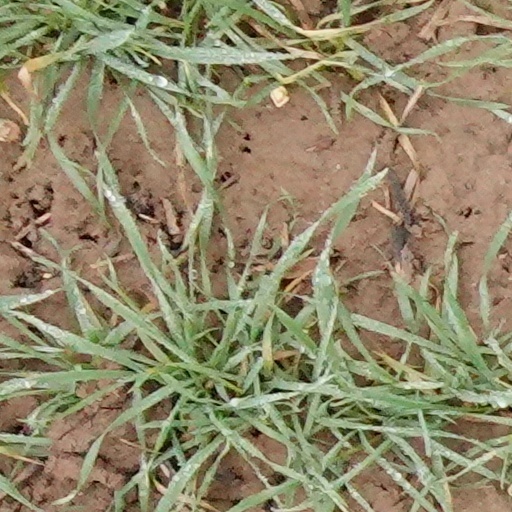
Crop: wheat